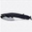
Label: whale